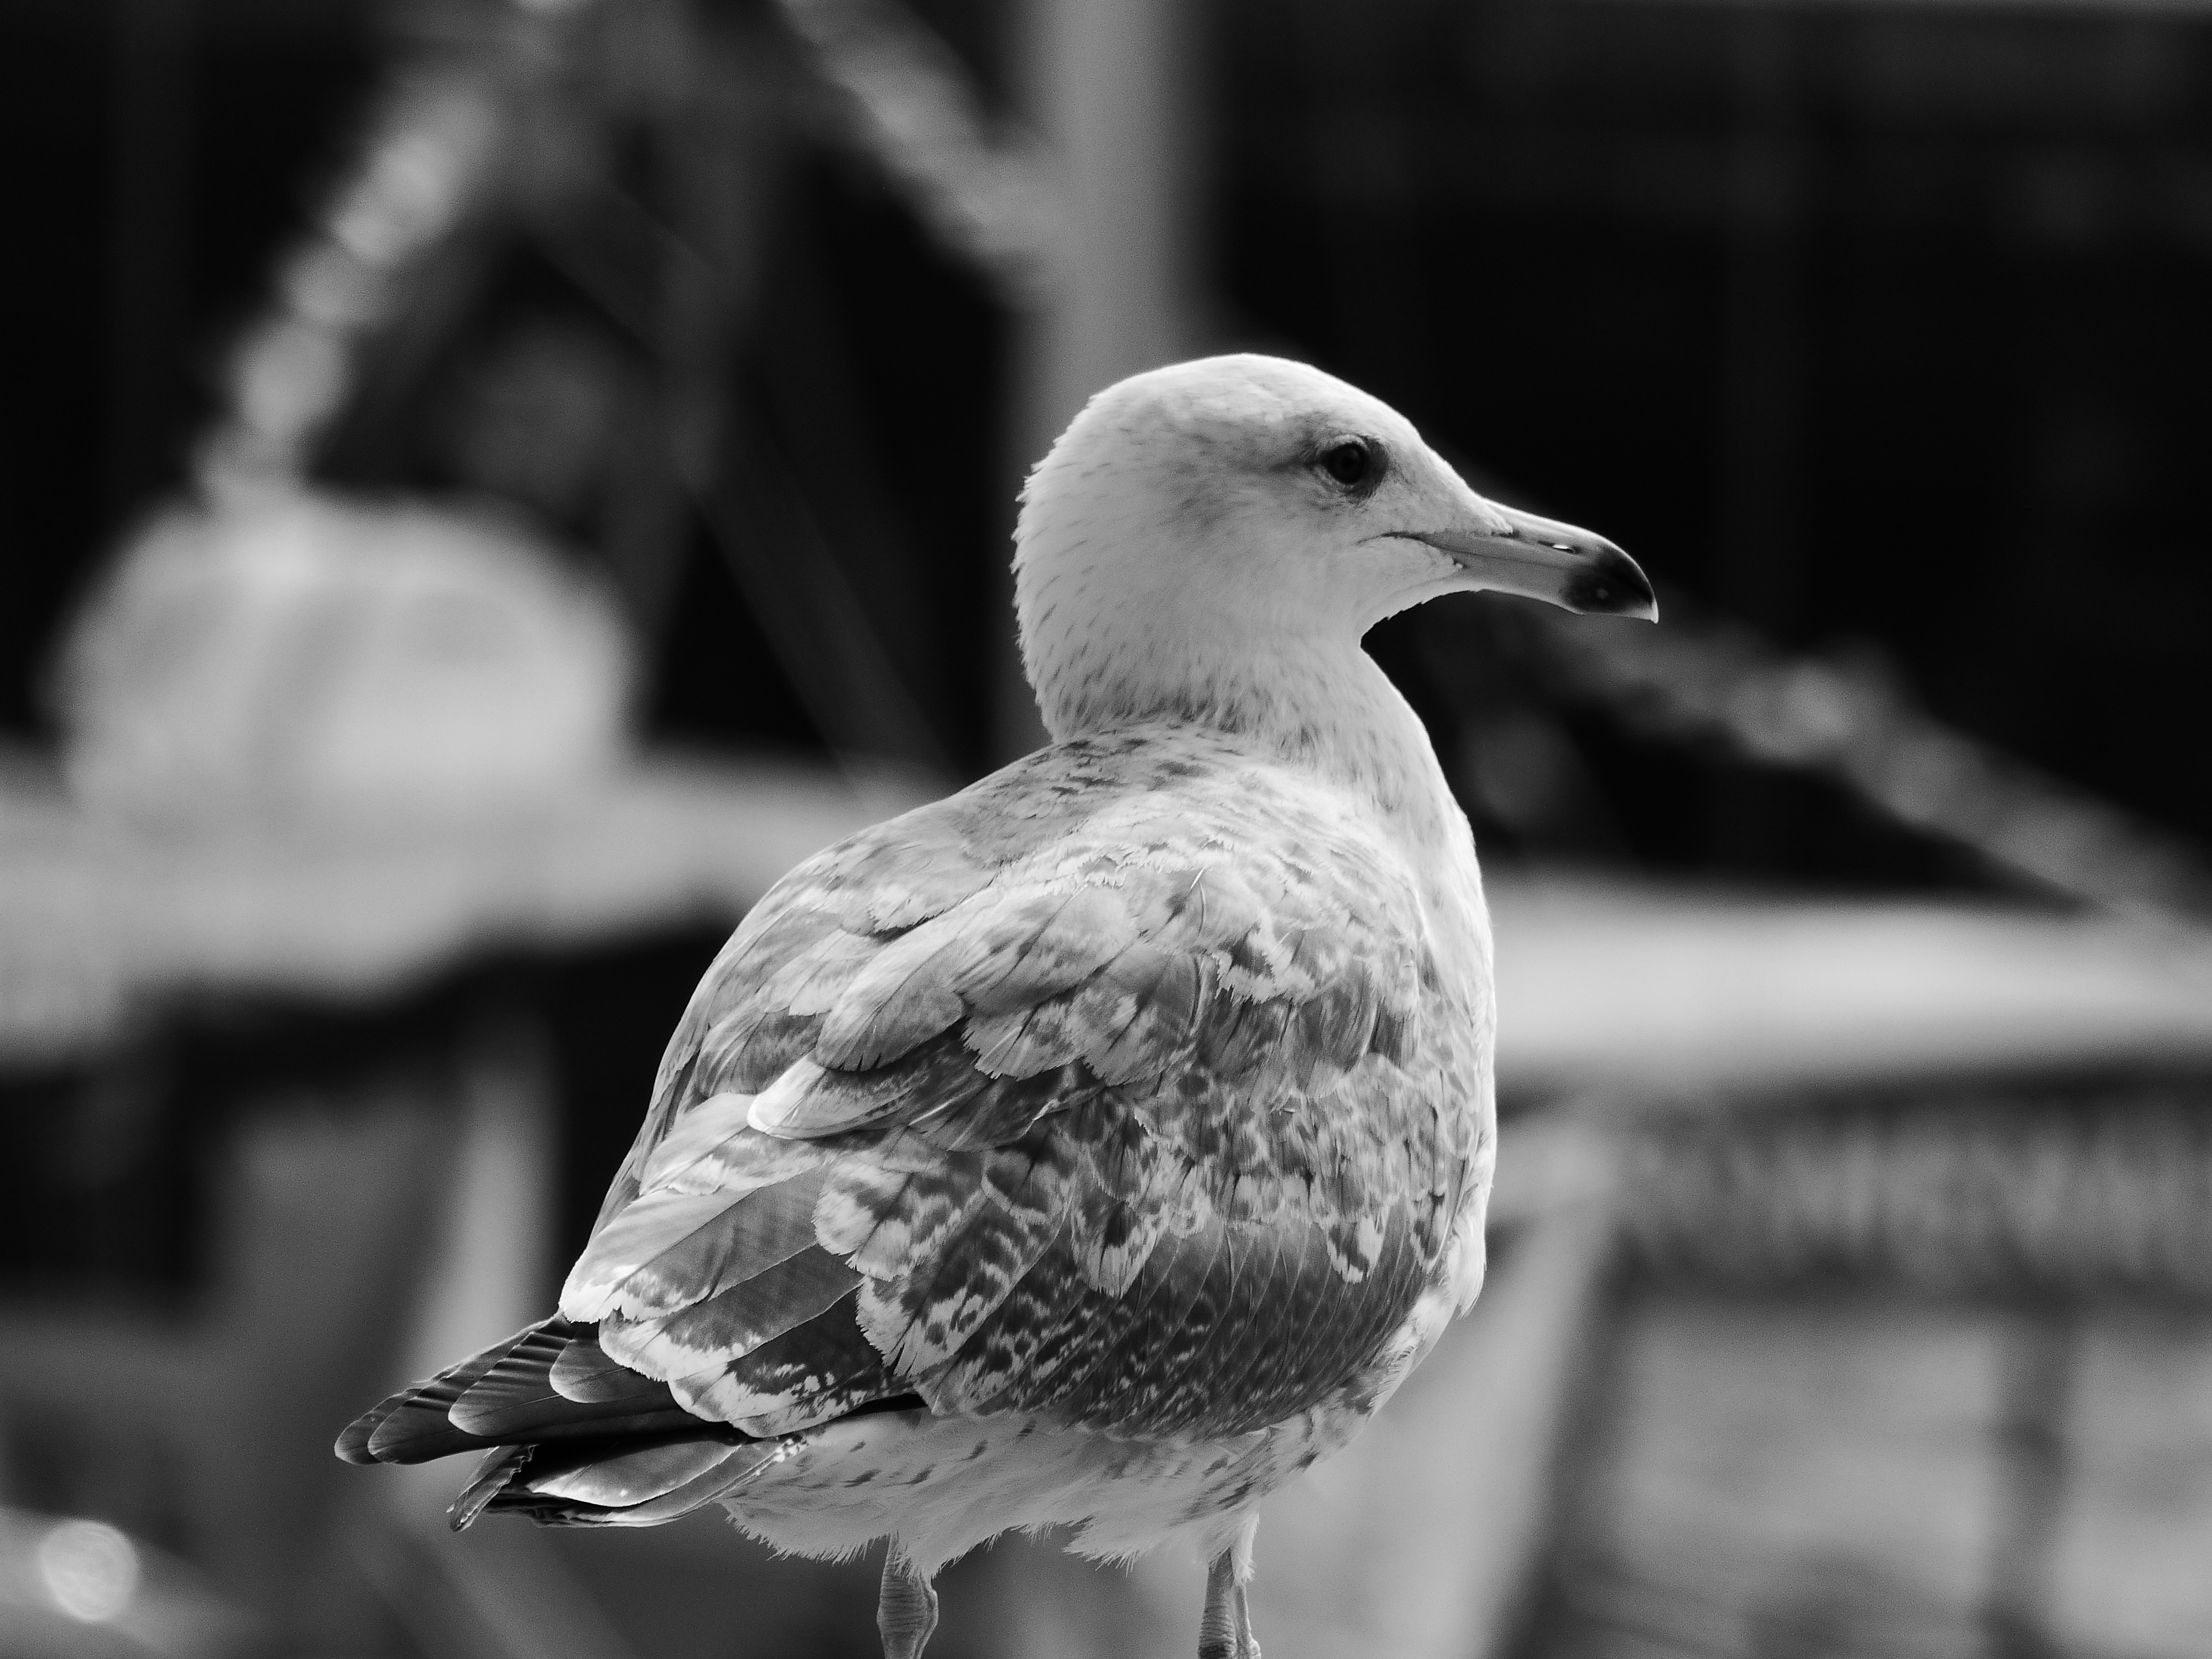
nature, bird, wing, black and white, photography, seabird, wildlife, gull, beak, monochrome, fauna, close up, vertebrate, water bird, charadriiformes, monochrome photography, european herring gull